The Tunnel (TV series)

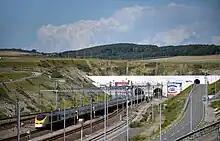
Some scenes were filmed in the Channel Tunnel (pictured, entrance to the tunnel in Coquelles, France)

The budget of the series is estimated to be £15 million. Filming began in February 2013 and concluded in August 2013, with location shooting largely taken place in Kent and northern France. Filming in Kent was based in Discovery Park in Sandwich and was supported by the Kent Film Office. A former Pfizer facility was used as a number of sets, including the Calais police station and Elise's apartment. The series was filmed throughout five districts: Canterbury, Dover, Folkestone and Hythe, Swale and Thanet. Several prominent locales were featured, including Folkestone Harbour; The Turner Contemporary art gallery; Westwood Cross shopping centre; and the towns of Dover, Folkestone and Margate. Production also made use of the Kent Film Office's legal powers to close certain roads for uninterrupted filming. An estimated £2.5 million of the budget was spent on, among other services, accommodation, locations, parking and catering, providing a boost for the Kent economy. The filming in France was supported by the Nord-Pas de Calais Film Commission and benefited from the Tax Rebate International. Shooting took place over 31 days across Boulogne-sur-Mer, Calais, Dunkerque, and Wissant.